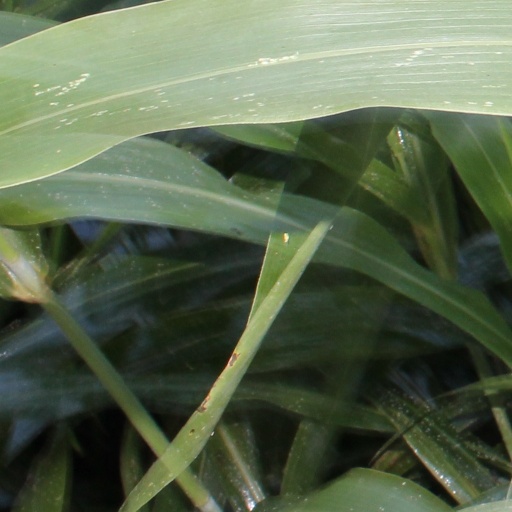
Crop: sorghum